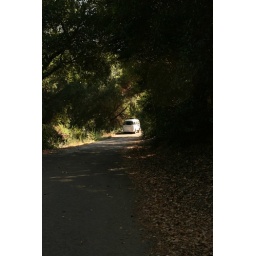
A path to the dog park behind my house, I liked how the path was shady and the van is in the light